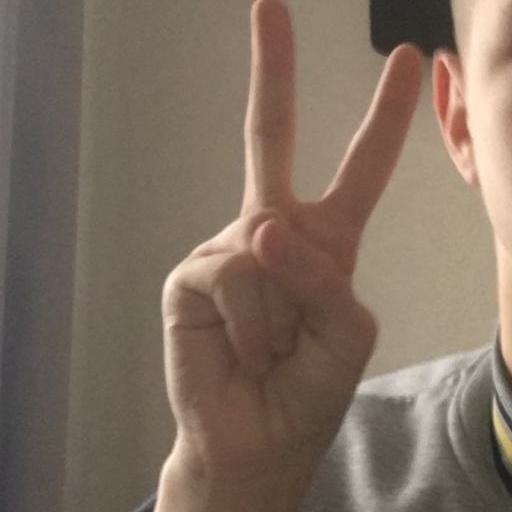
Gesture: peace